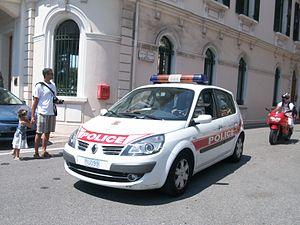
Un Renault Scénic (II) de la police monégasque
Après la cité du Vatican, la principauté de Monaco est le deuxième plus petit État du monde. La principauté dispose d'une capacité militaire très limitée et dépendrait entièrement de son voisin, la France, pour assurer sa défense, face à l'agression d’un autre État.
Après la cité du Vatican, la principauté de Monaco est le deuxième plus petit État du monde. La principauté dispose d'une capacité militaire très limitée et dépendrait entièrement de son voisin, la France, pour assurer sa défense, face à l'agression d’un autre État.